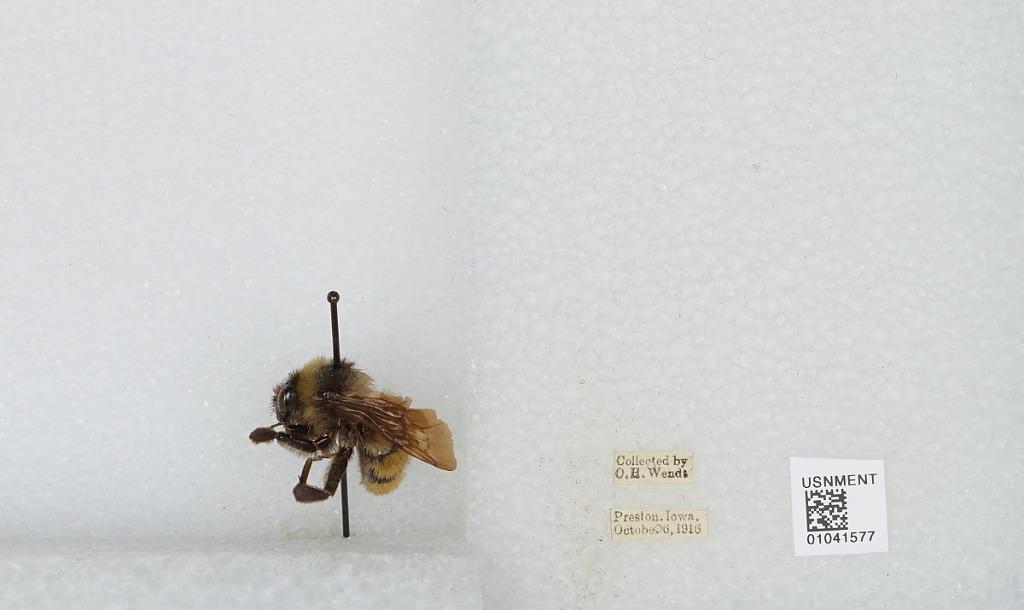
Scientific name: Bombus sp.
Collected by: O. Wendt
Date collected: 1916-10-6
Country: United States
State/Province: Iowa
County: Jackson
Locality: Preston
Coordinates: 42.0503, -90.3947